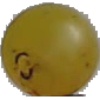
Label: Grape White 3